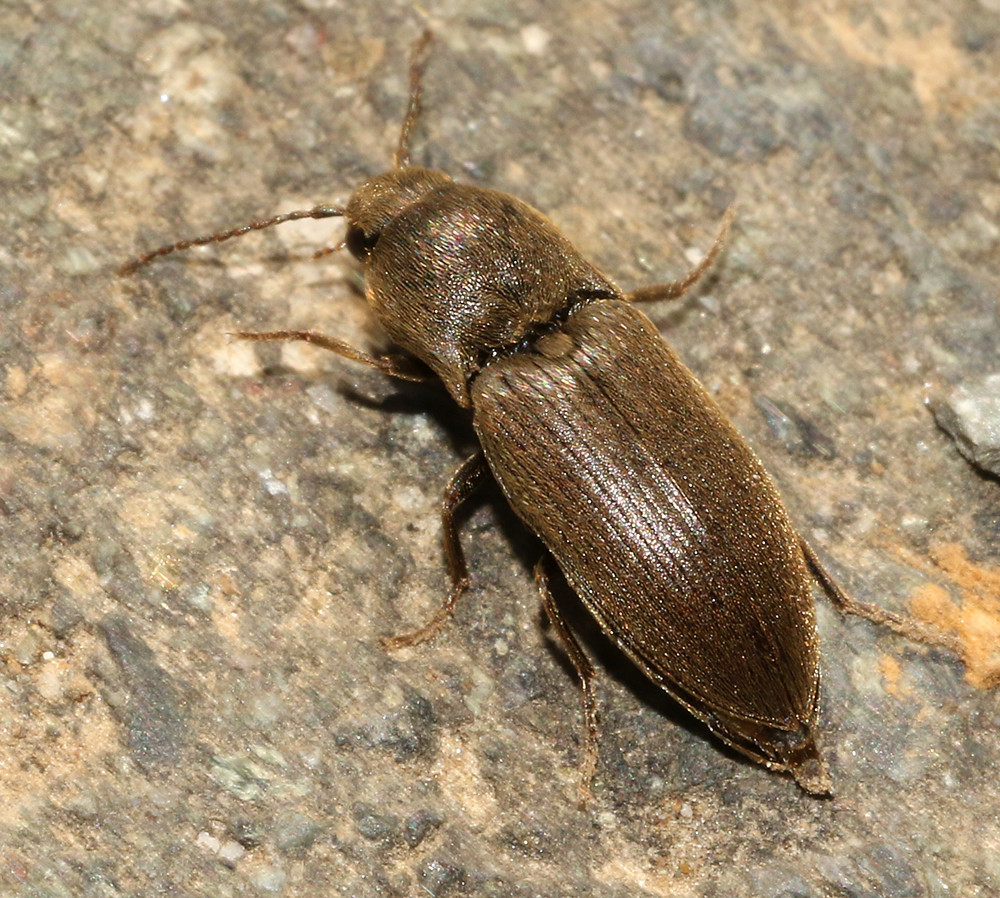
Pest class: clickbeetles_wireworms